Lyctus (beetle)

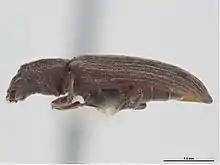
"Lyctus opaculus"

Lyctus is a genus of powder-post beetles in the family Bostrichidae, being present on all continents except Antarctica.